2010 IIHF World Championship

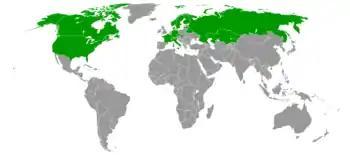
Qualified nations in the 2010 IIHF World Championship, in Germany.

The opening game of the 74th IIHF World Championship took place at Veltins-Arena in Gelsenkirchen on 7 May between Germany and the United States. On this occasion, the stadium's planned configuration would allow for a capacity of 76,152. This figure is higher than the past ice hockey attendance World Record held by Michigan State University, which was 74,554.